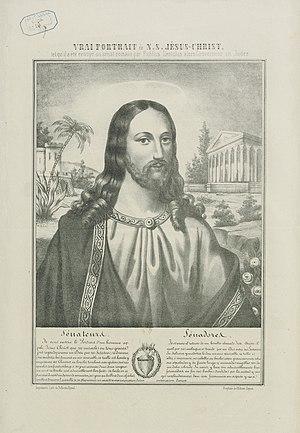
Portrait de Jésus-Christ d’après la Lettre de Lentulus, estampe de 1857, Bibliothèque nationale de France
La Lettre de Lentulus est une lettre prétendument écrite par Publius Lentulus pour le Sénat romain, donnant une description physique de Jésus. Publius Lentulus fut, d'après les Actes du Divin Auguste, un consul romain sous le règne d'Auguste, prétendûment gouverneur de la Judée avant Ponce Pilate ou de la Syrie.